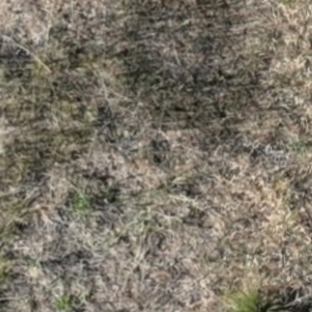
Month: july